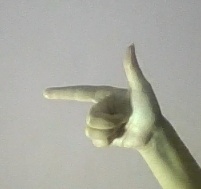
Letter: yaa